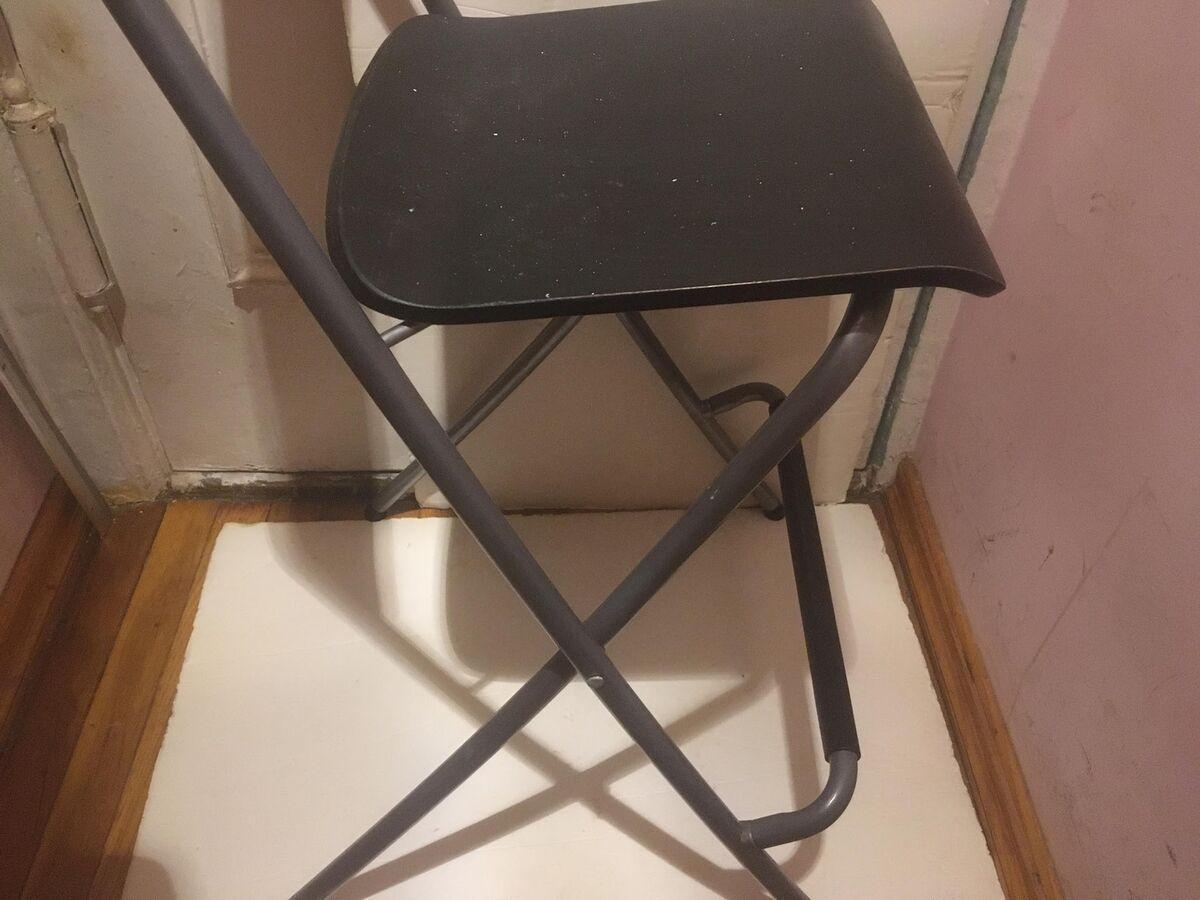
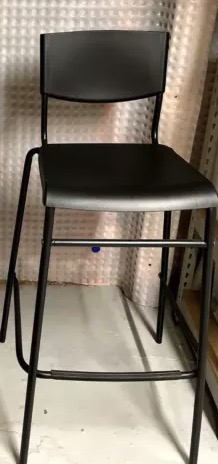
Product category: stool
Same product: no